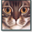
Label: cat